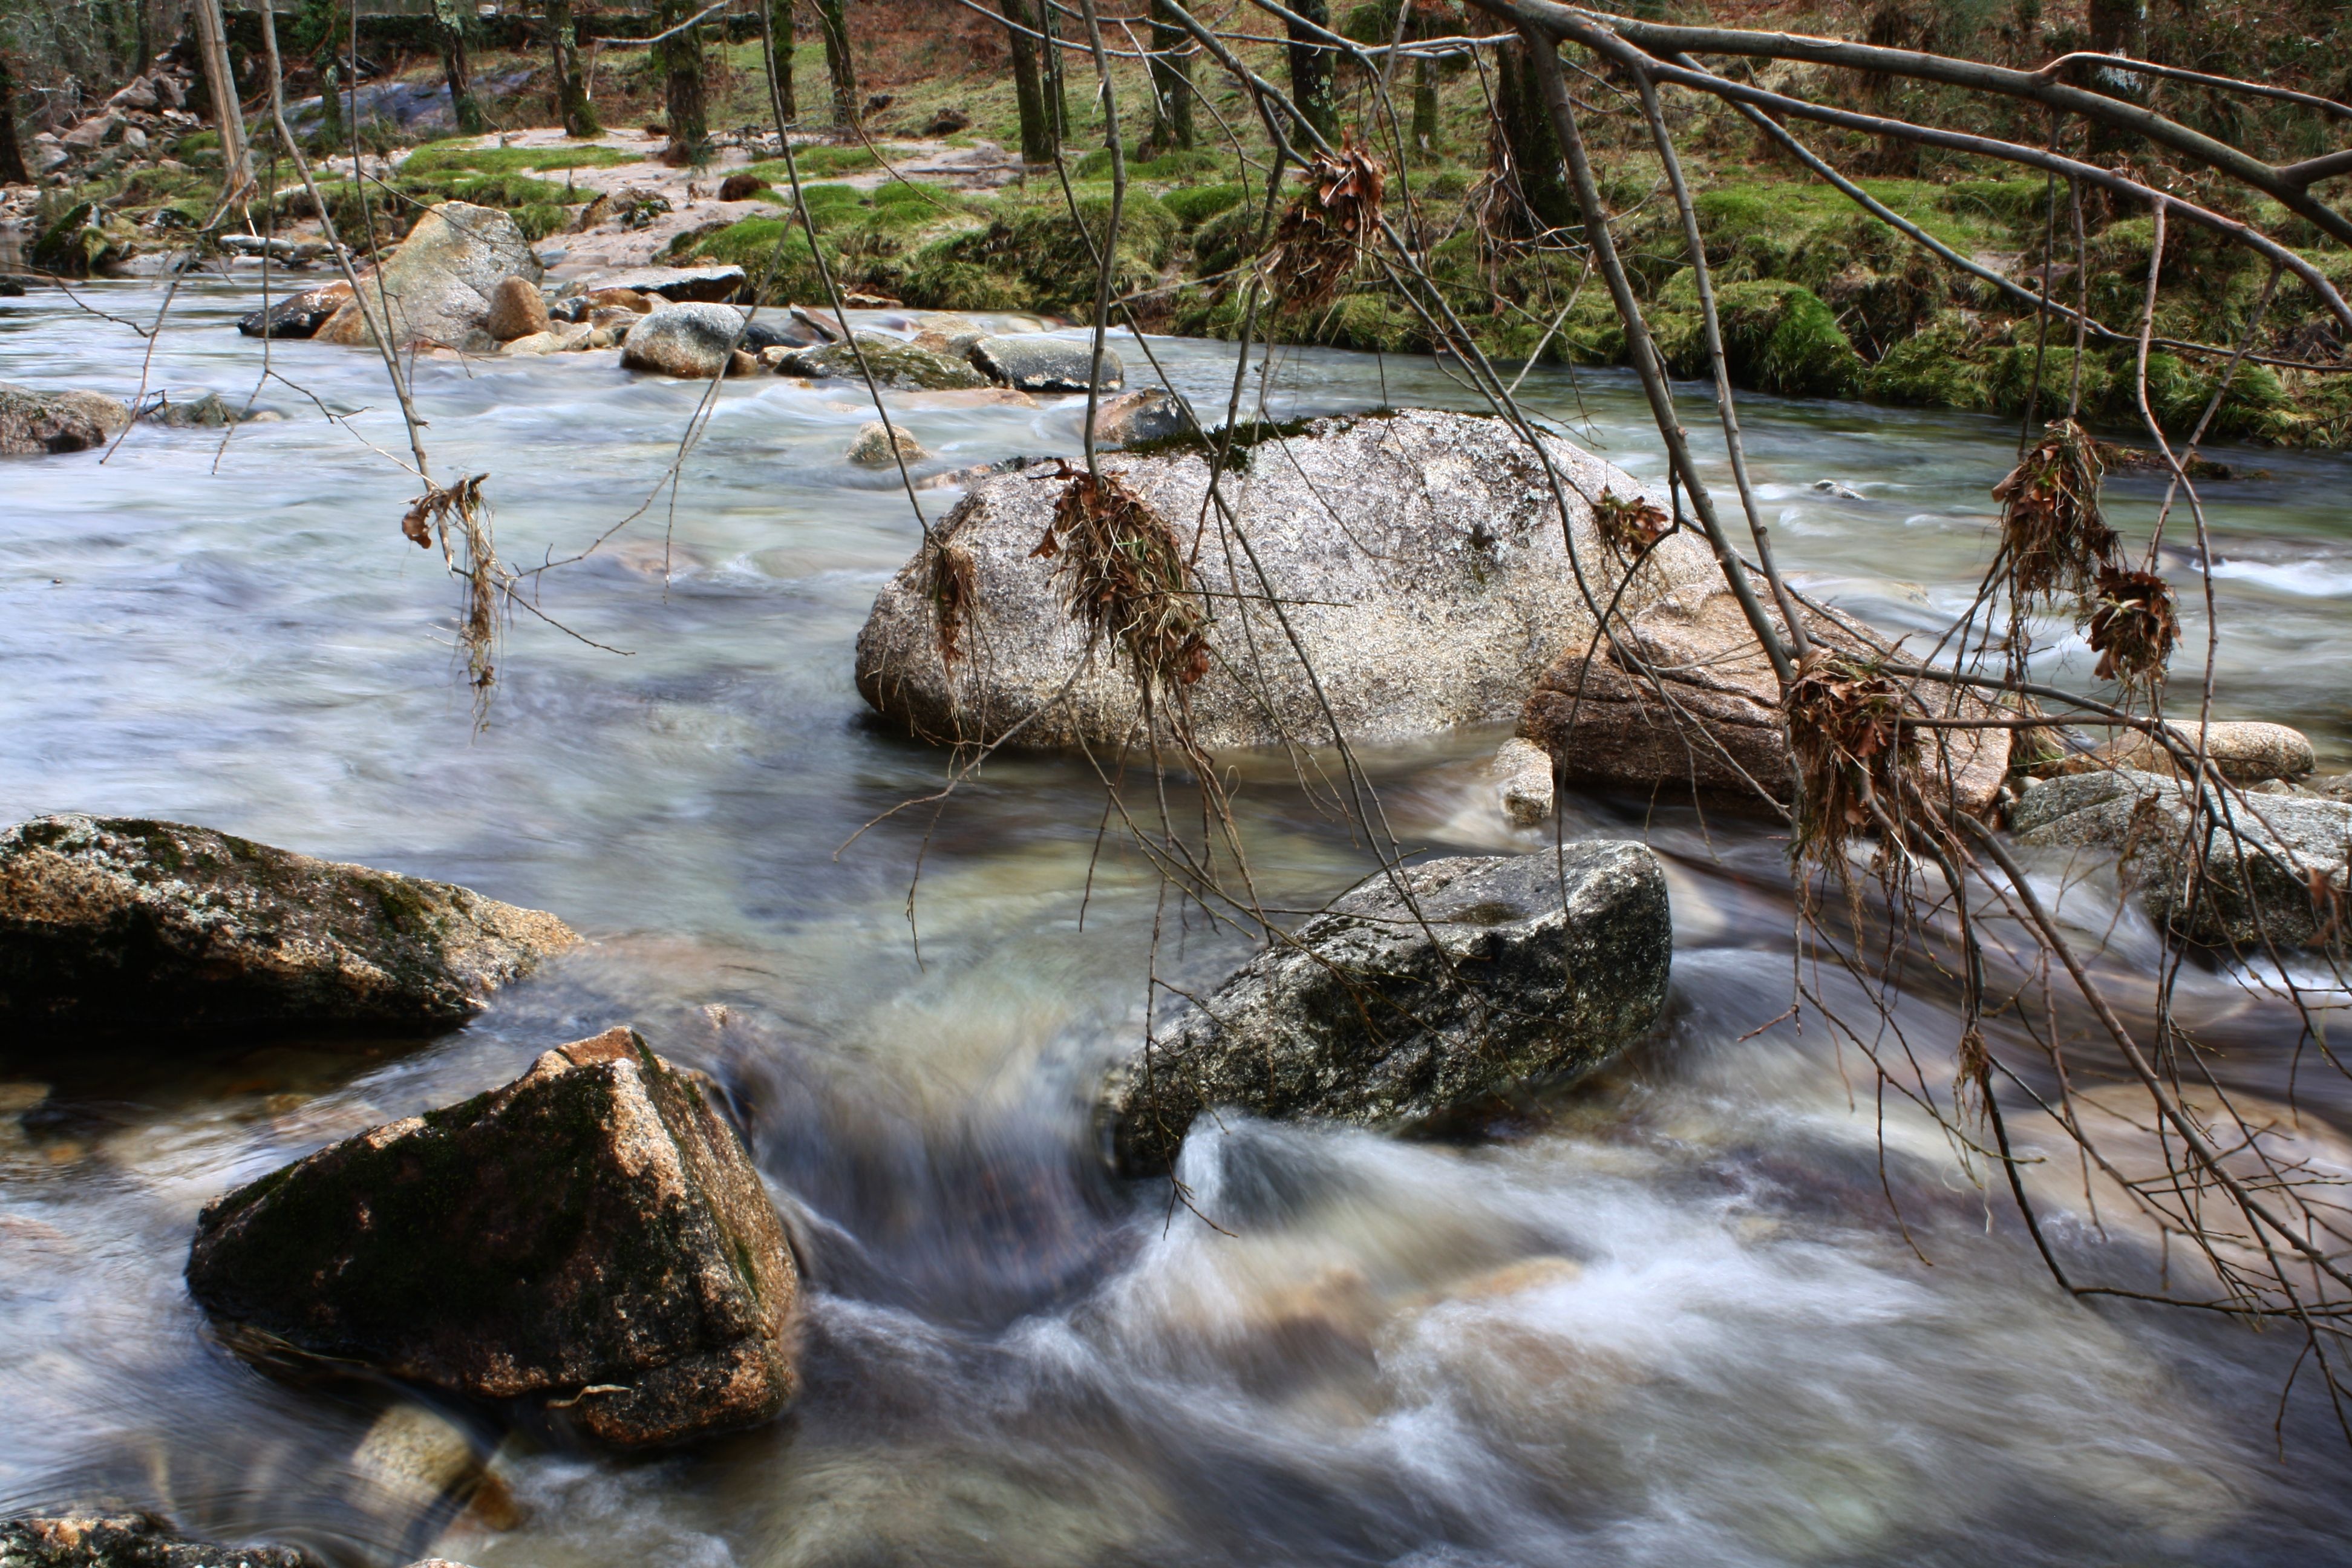
sea, tree, water, nature, rock, wilderness, river, wildlife, stream, reflection, rapid, body of water, wetland, galicia, pontevedra, habitat, ggl1, alama, canoneos1000d